Theatre Alley

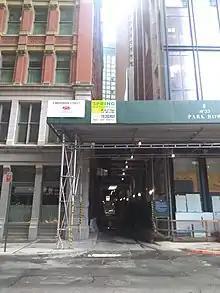
Theatre Alley, looking south from Beekman Street

Theatre Alley is a block-long cobblestone alley in the Financial District of Manhattan, New York City, between Ann and Beekman Streets. It is one of Manhattan's few alleys that is not privately owned, and prior to the expansion of 5 Beekman Street adjacent to the alley 2010, it was "dank and claustrophobic".